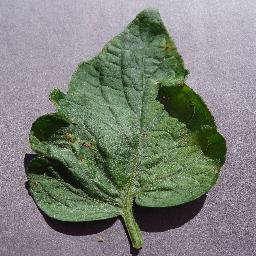
Label: Tomato___Target_Spot